Emerald City Football Club

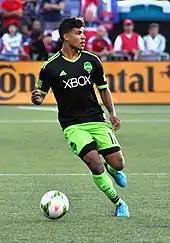
DeAndre Yedlin in 2014

Many former and current professional soccer players have spent some time playing for the Emerald City Football Club, including: